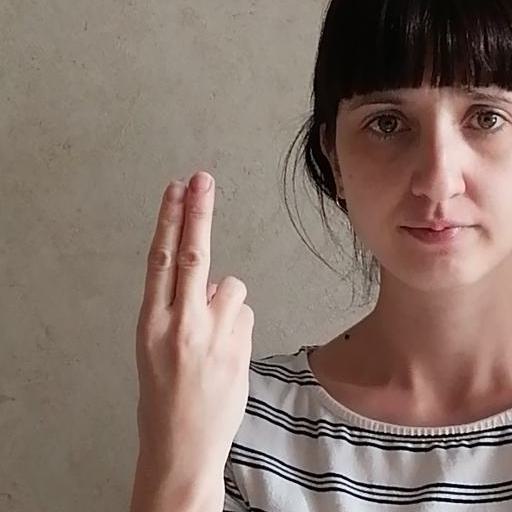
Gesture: two_up_inverted